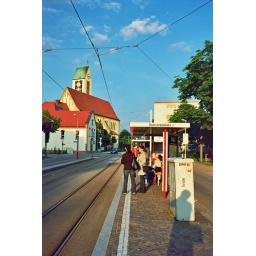
the street train station near my house